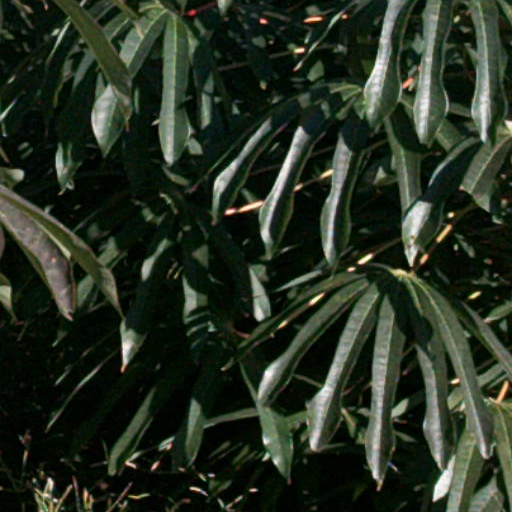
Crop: cassava